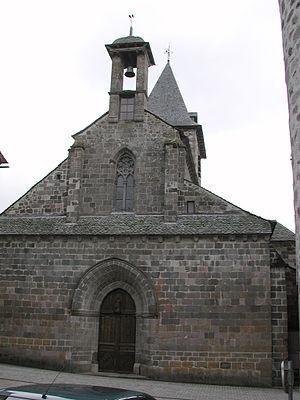
Eglise Saint Thomas de Canterbury, Mur-de-Barrez , Aveyron, France